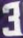
Number: 3